Sundanese people

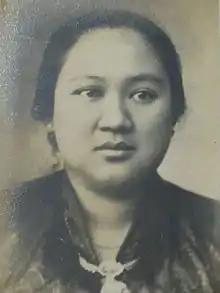
Dewi Sartika, acknowledged as a national hero from West Java

The architecture of a Sundanese house is characterised by its functionality, simplicity, modesty, uniformity with little details, its use of natural thatched materials, and its quite faithful adherence to harmony with nature and the environment.